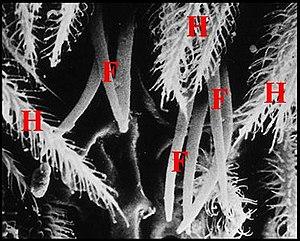
Deux groupes de fusules épigastriques prégonoporales de Drassodes lapidosus mâle.Microscope électronique à balayage.
L'appareil épigastrique des araignées est un complexe anatomo-fonctionnel situé au niveau de l'orifice génital ou gonopore des Aranéides mâles. Il comporte des organes sécréteurs exocrines prégonoporaux pourvus de fusules comme les glandes séricigènes, des sensilles mécanoréceptrices et des glandules à phéromones. Il joue un rôle important dans le processus de la transmission spermatique.